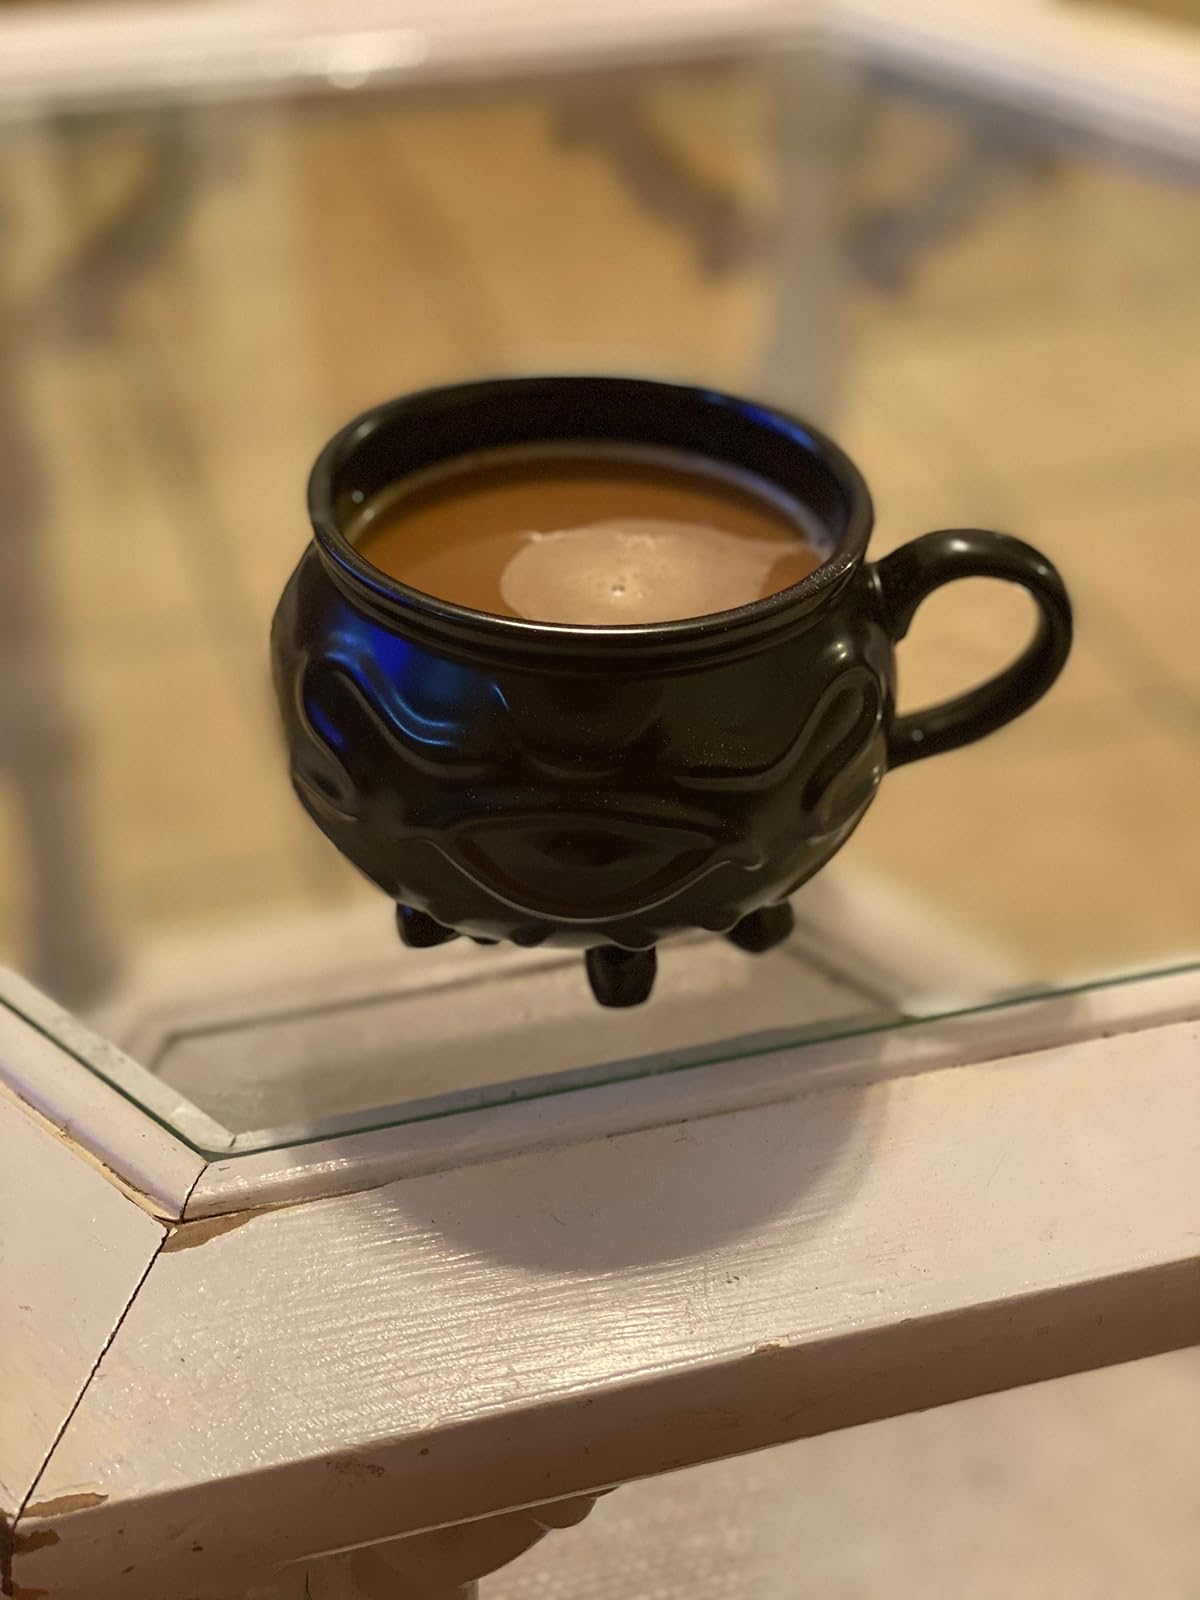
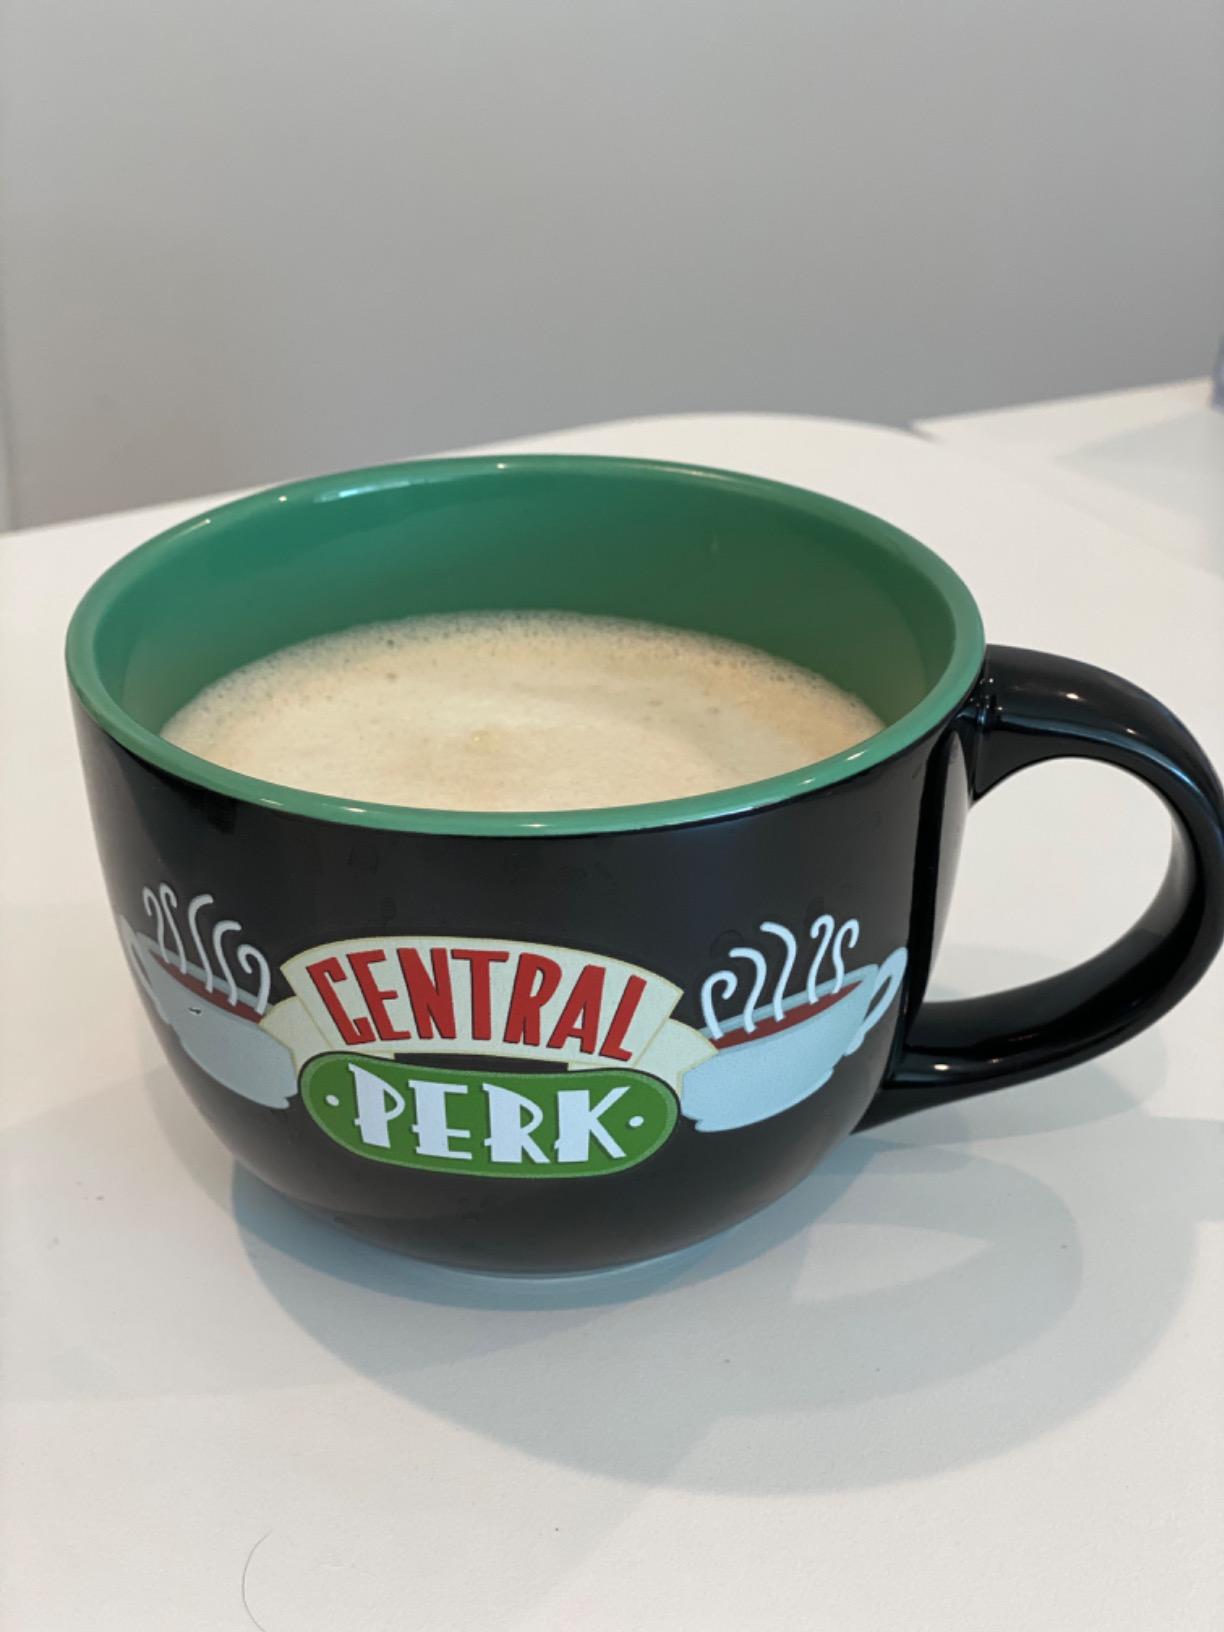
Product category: items_mug
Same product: no